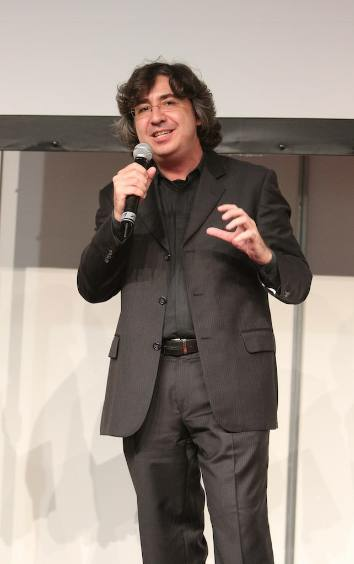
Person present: Yes